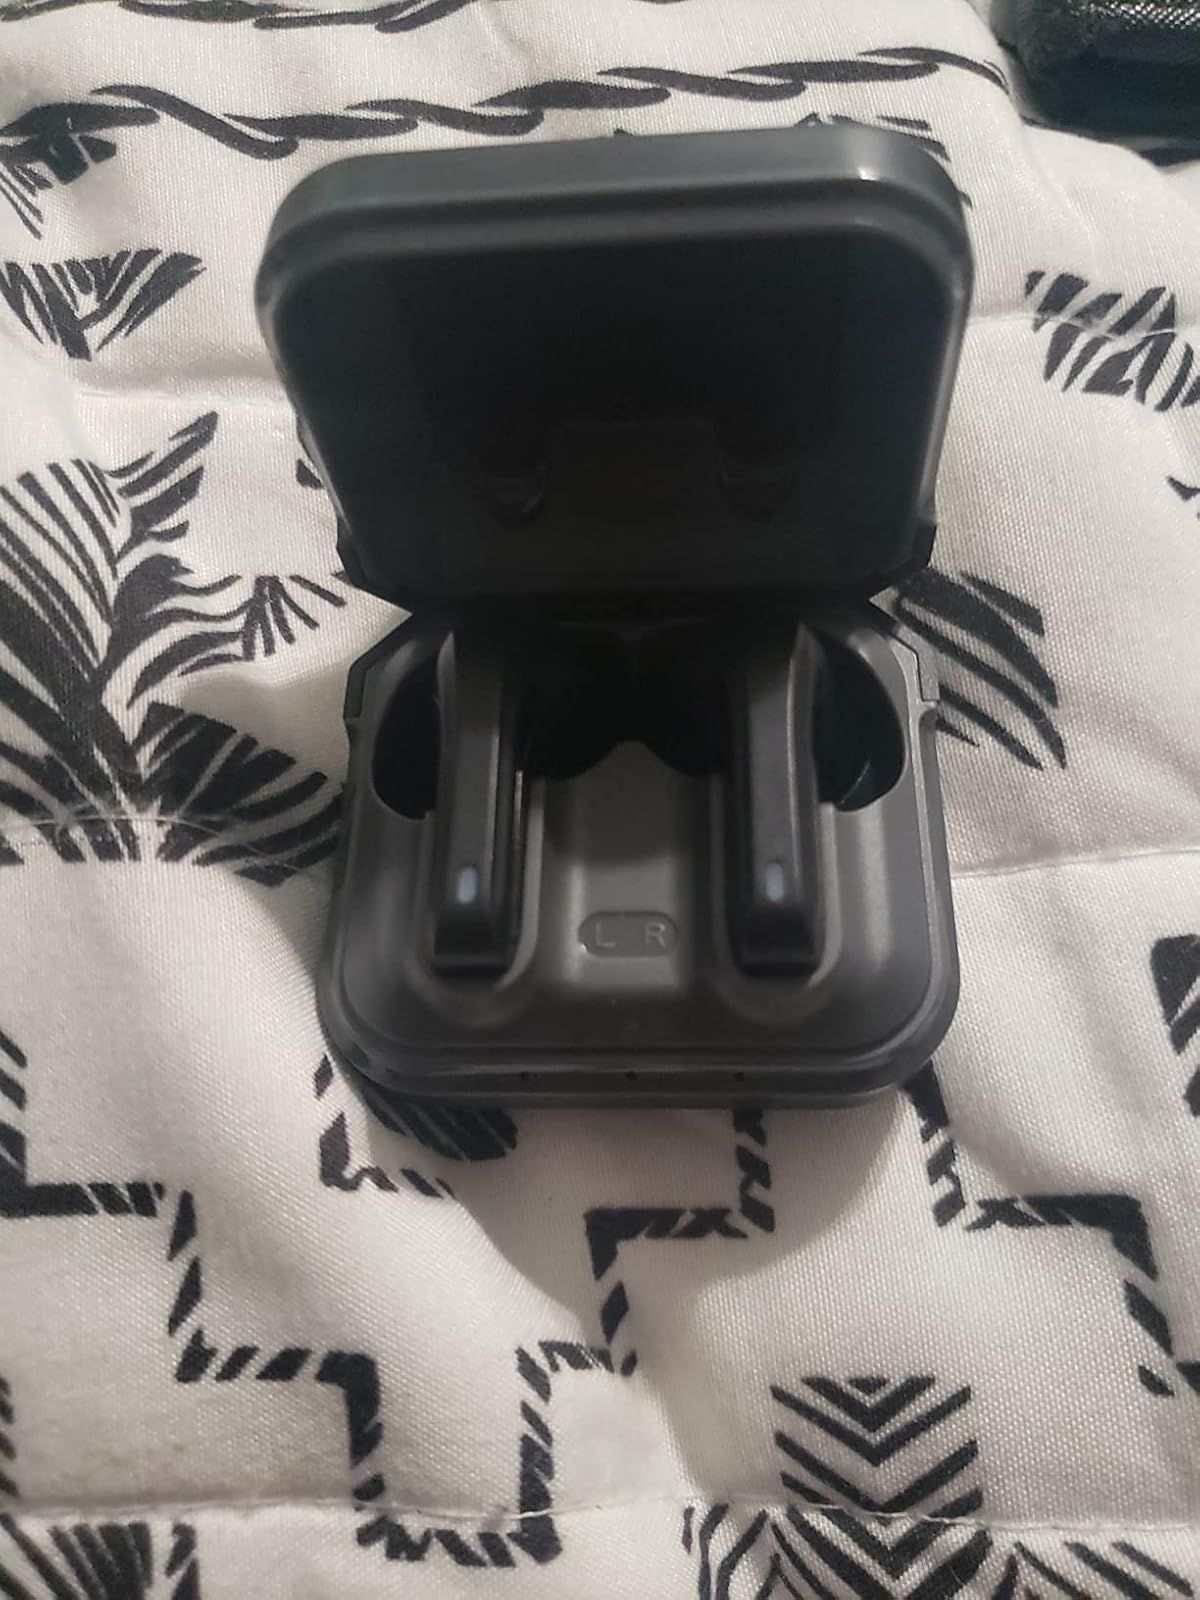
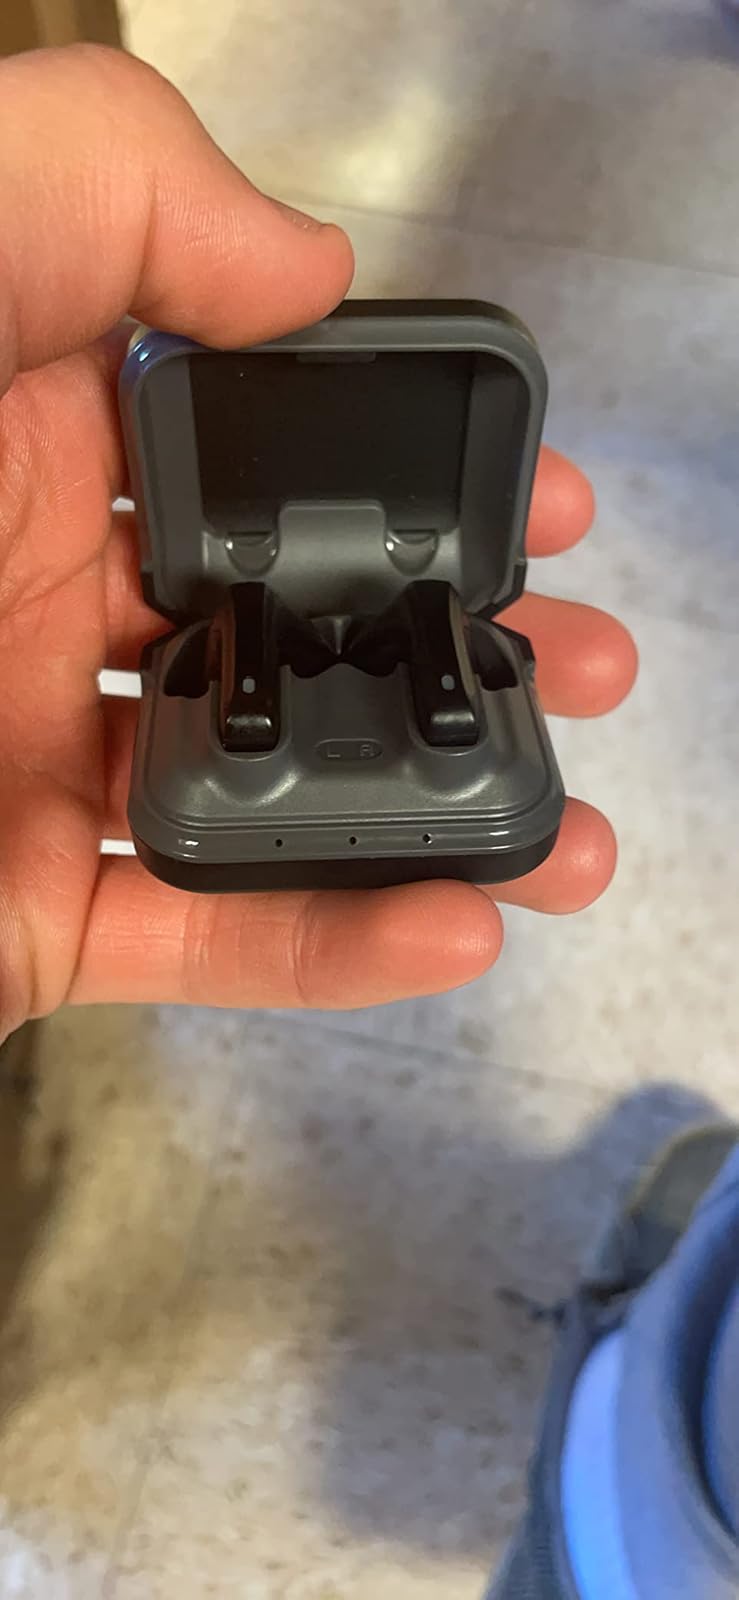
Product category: earbuds
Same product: yes